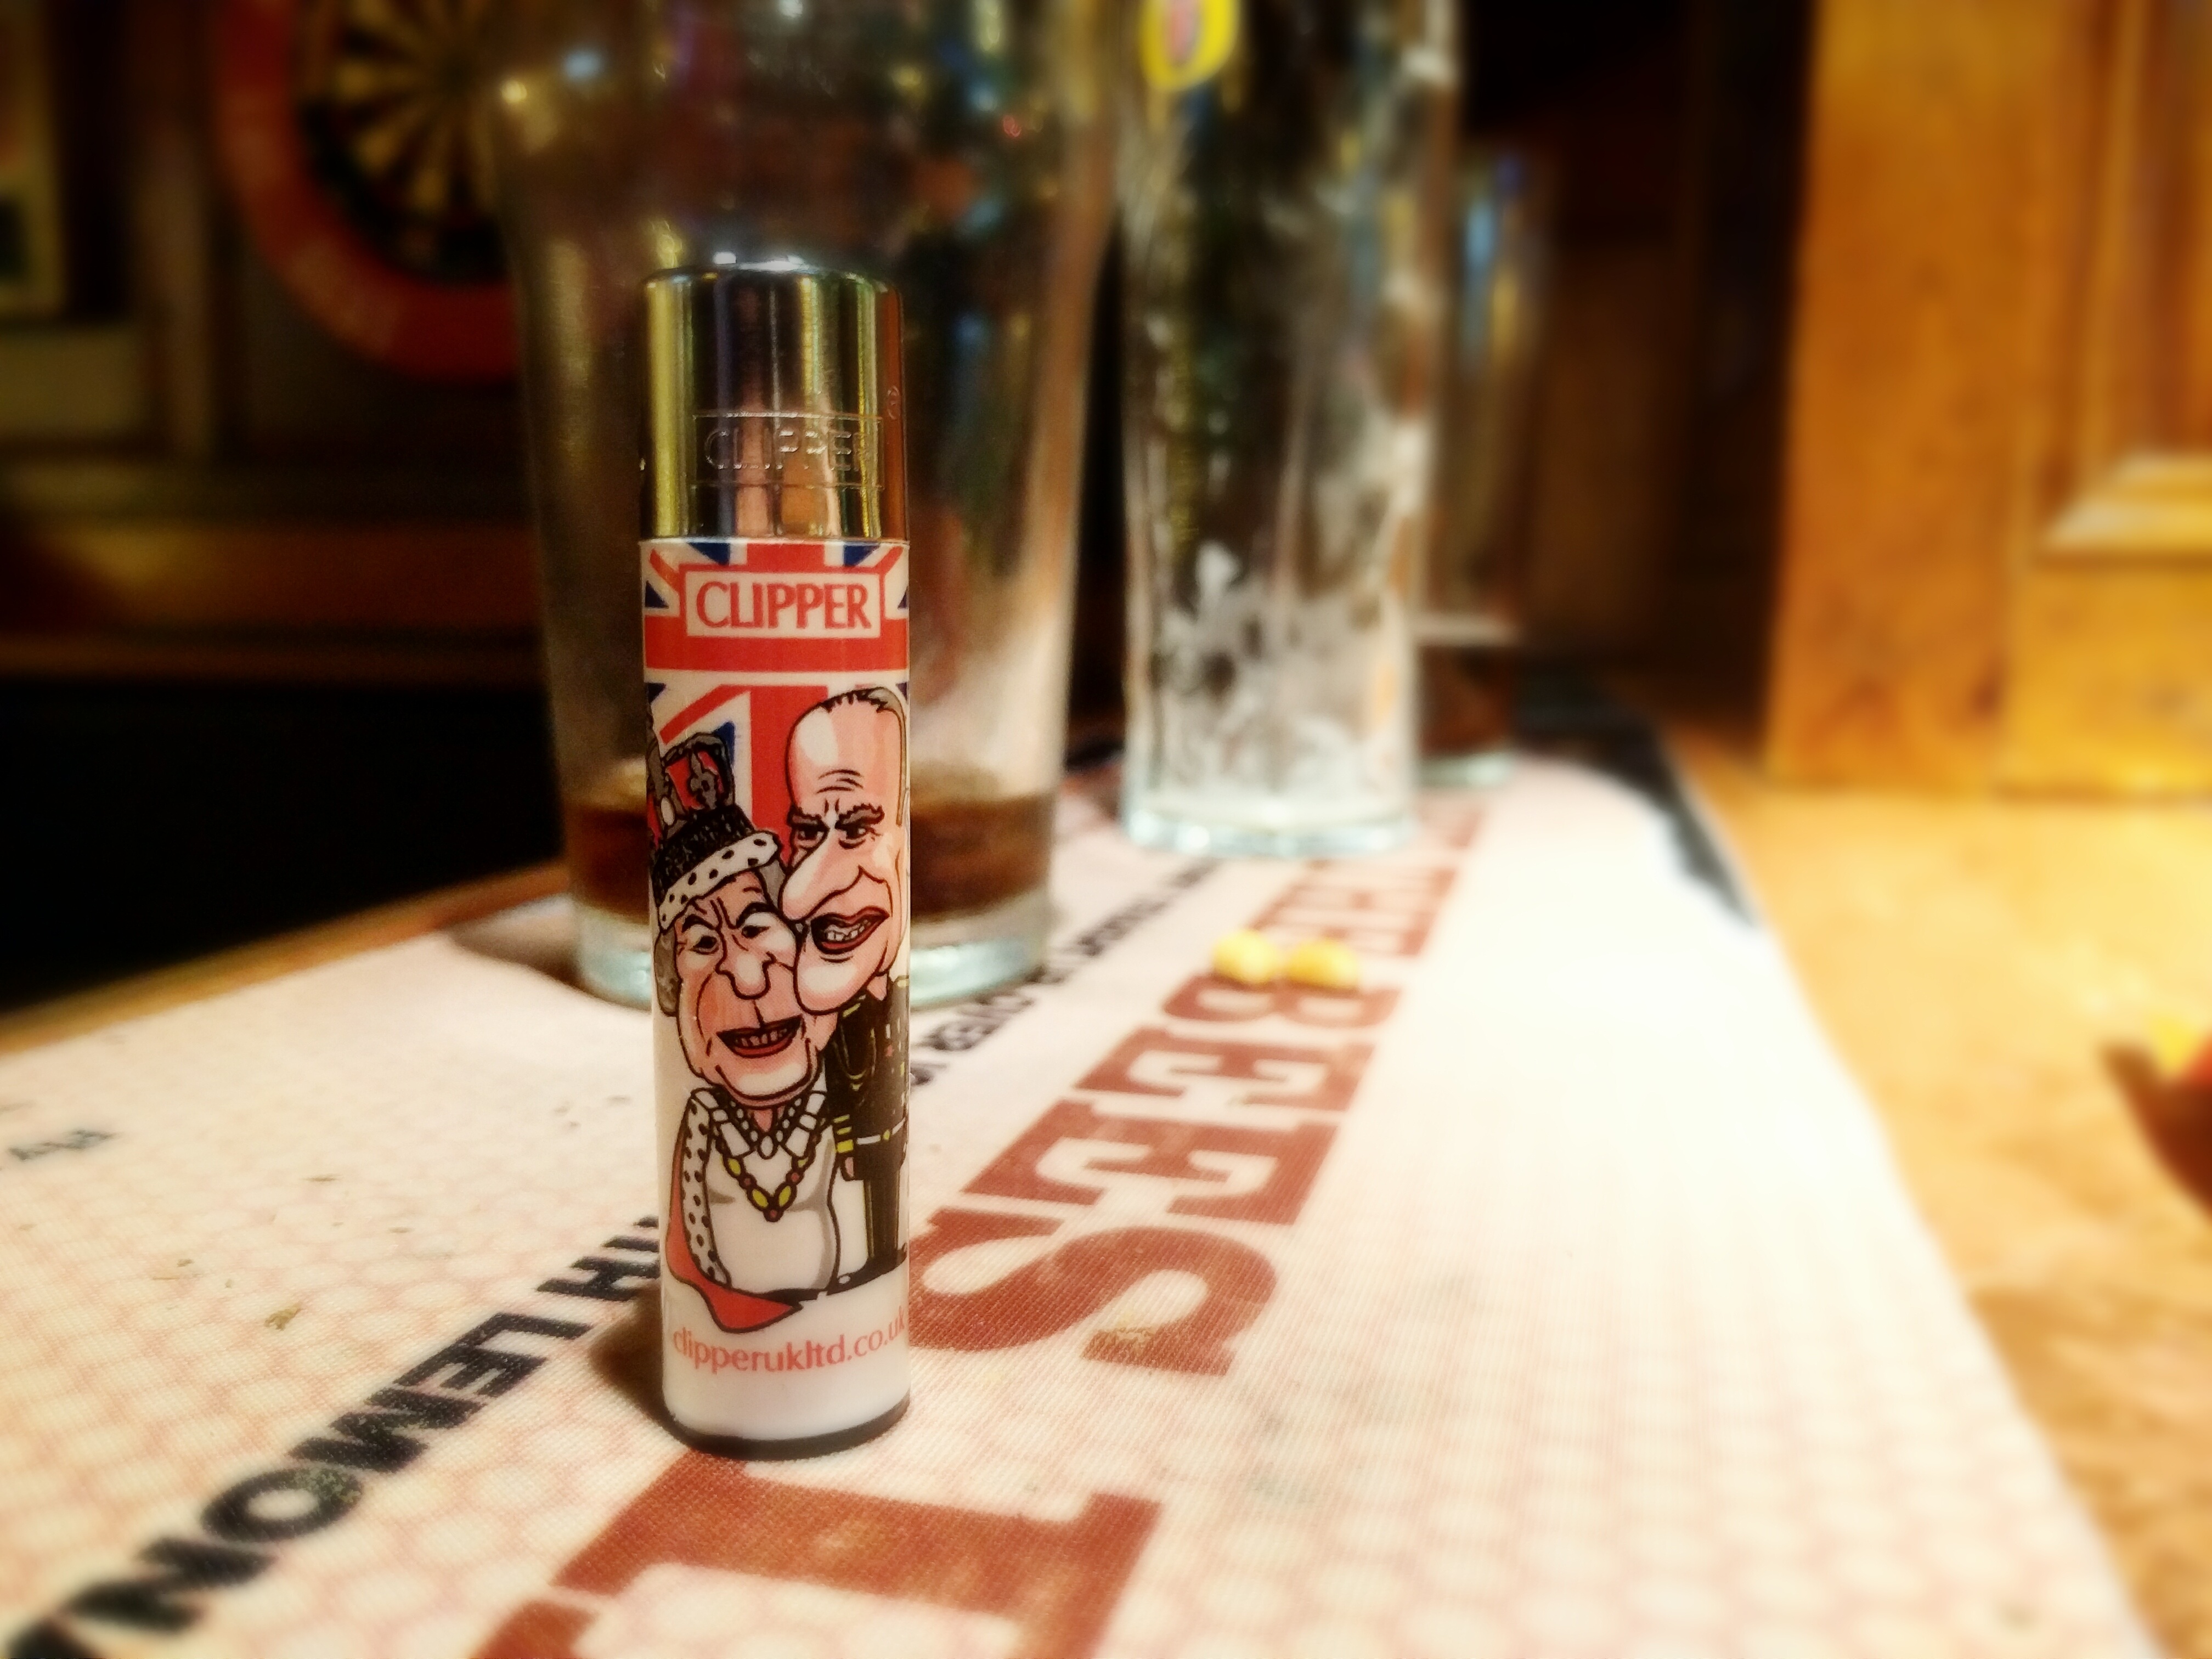
smoking, red, drink, beer, alcohol, lighter, england, queen, britain, royal, liqueur, pub, tobacco, distilled beverage